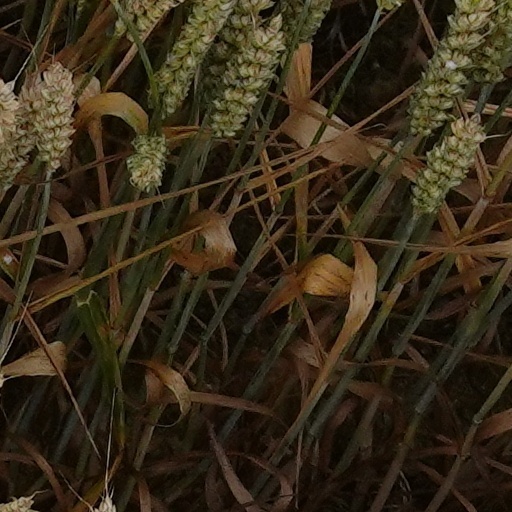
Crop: wheat